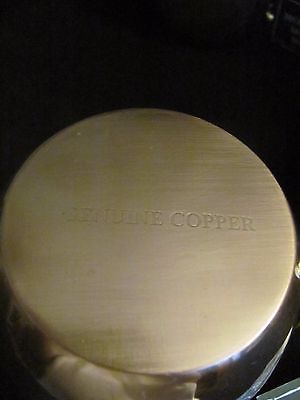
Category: mug